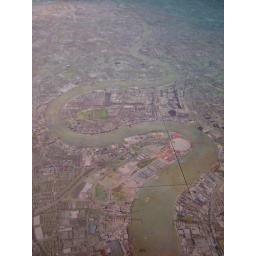
The floor of the City Hall in London. You can see your house from there!